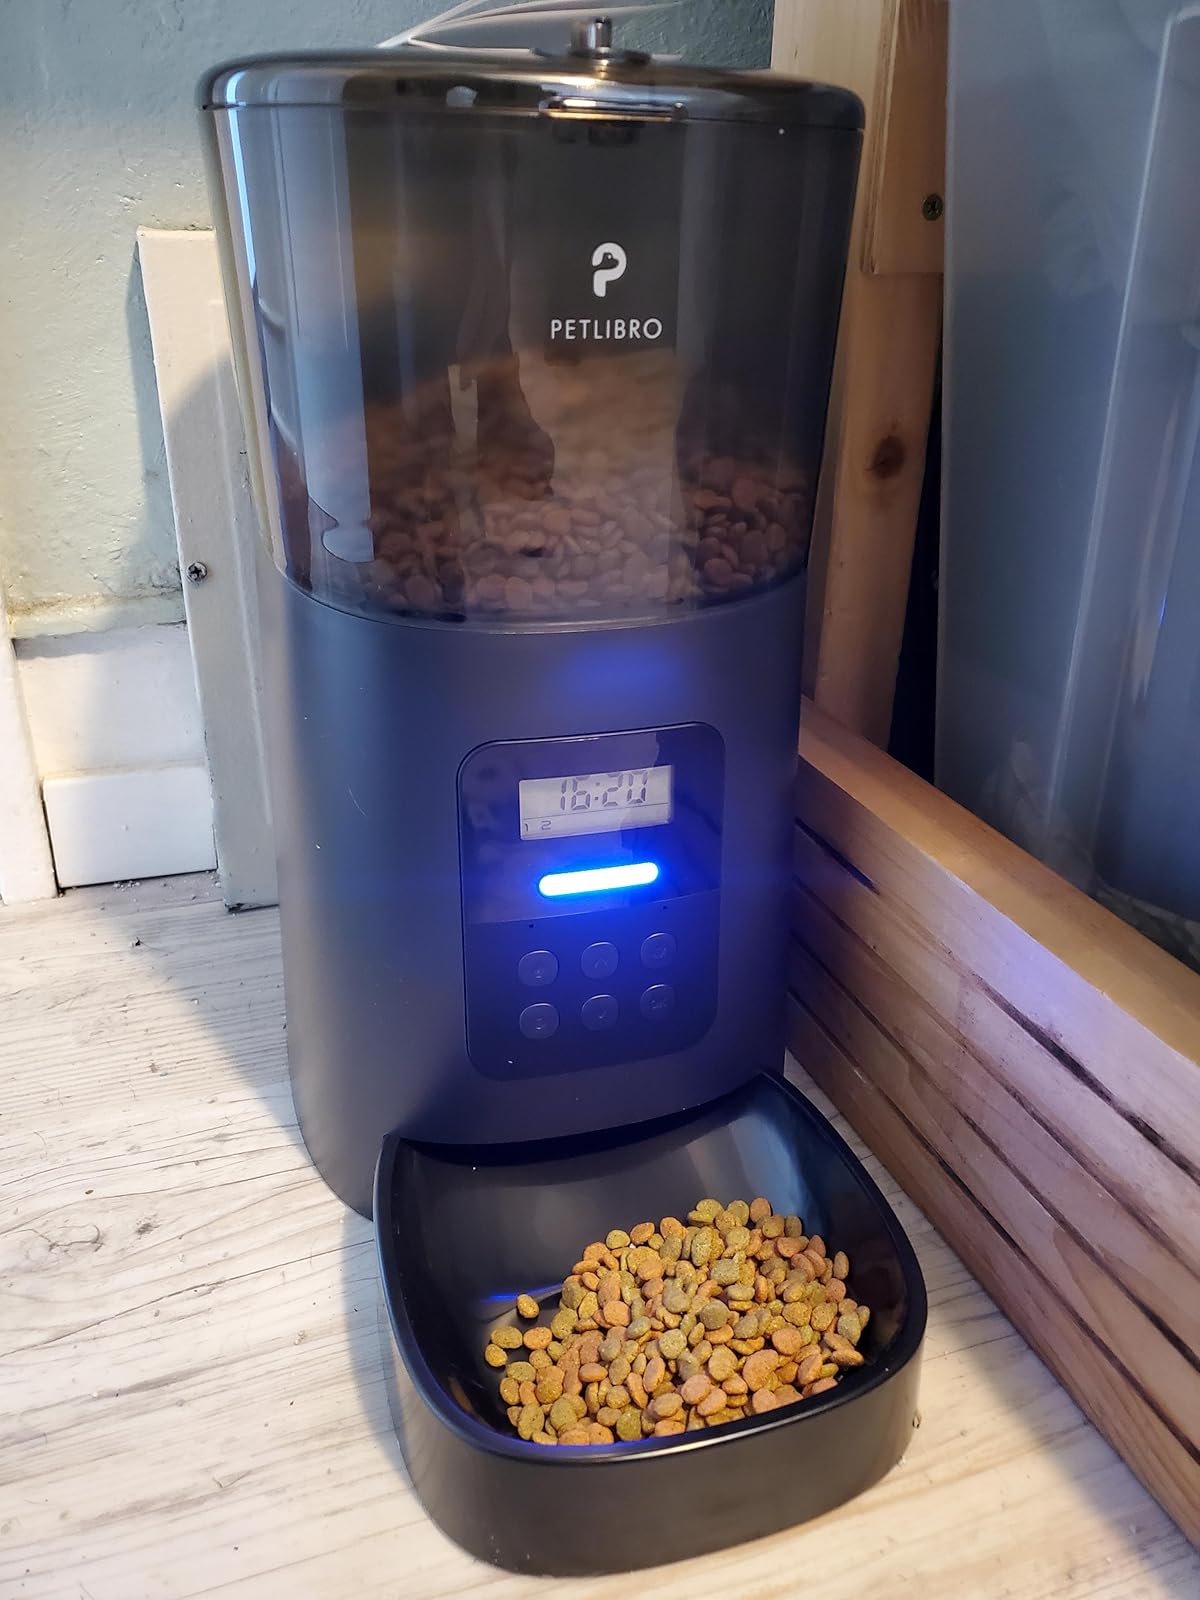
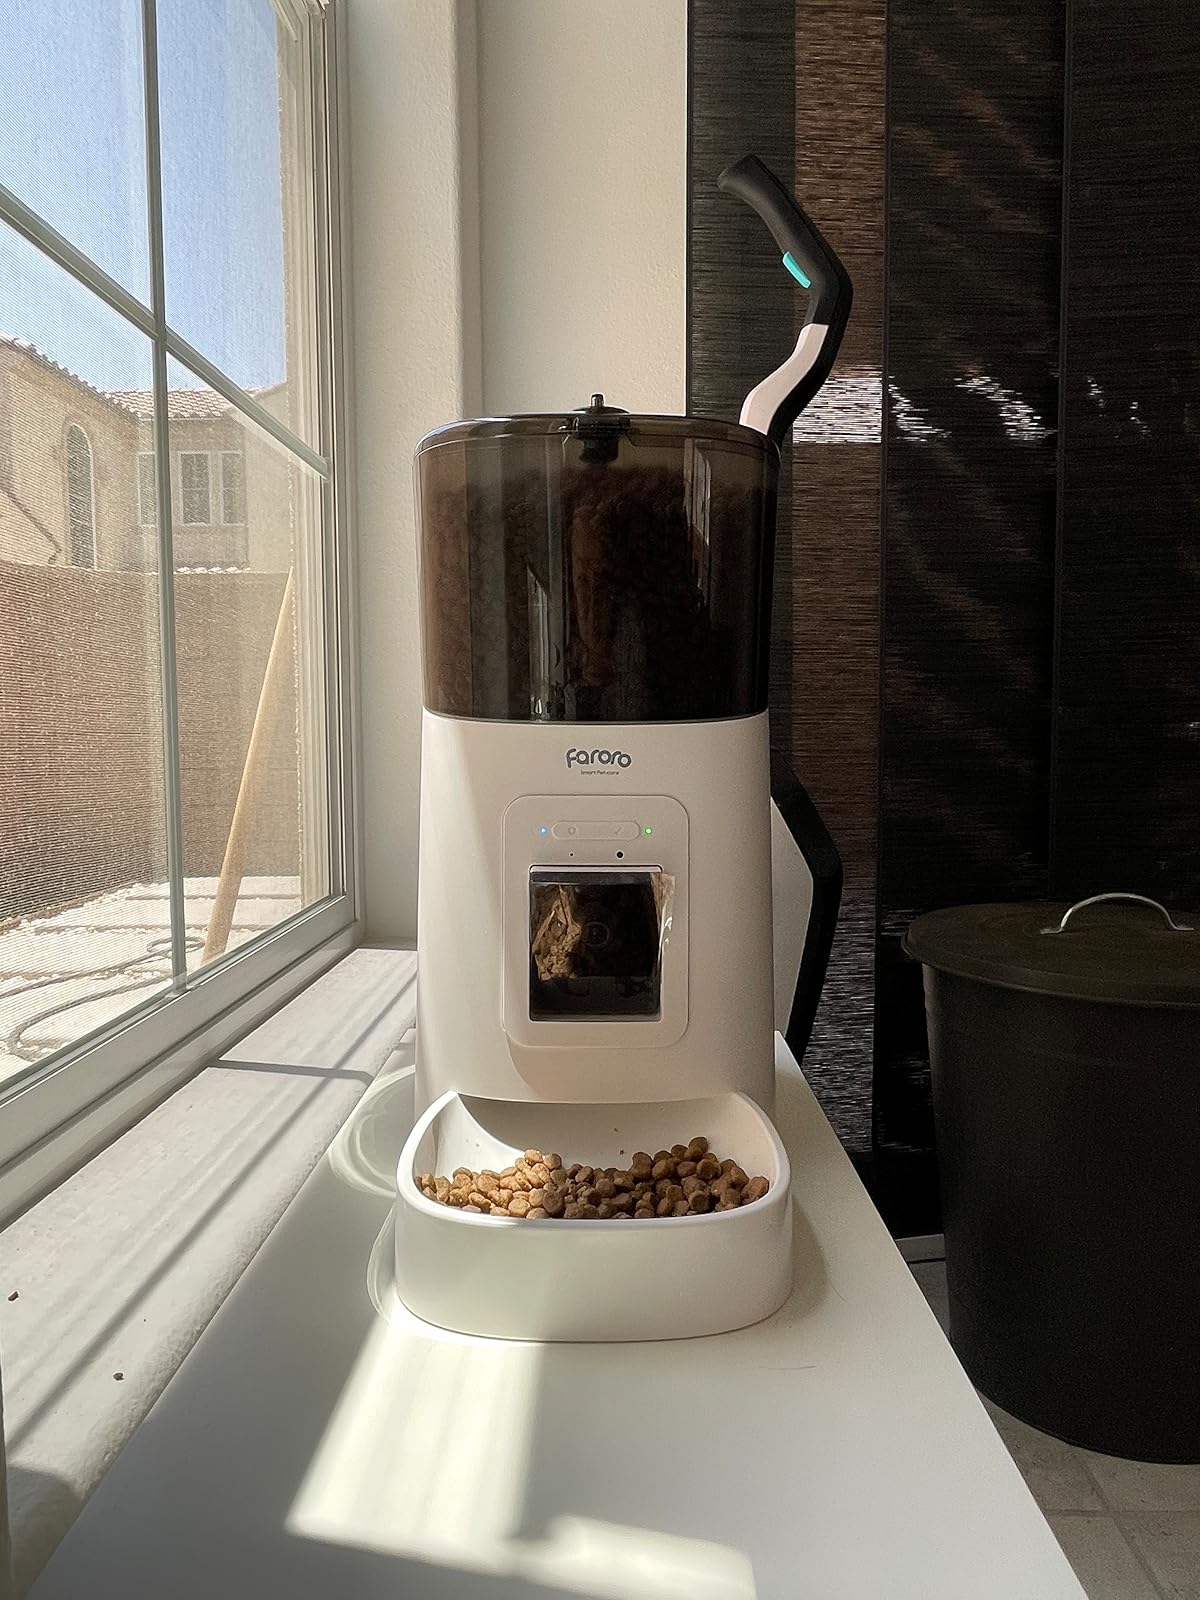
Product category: items_feeder
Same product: no